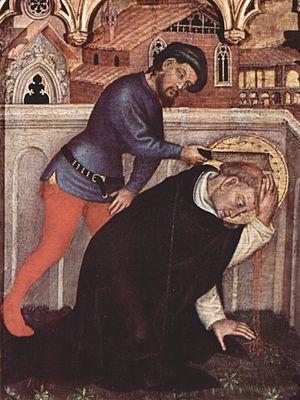
L’Inquisition est une juridiction spécialisée, créée au XIIIᵉ siècle par l'Église catholique et relevant du droit canonique, dont le but était de combattre l'hérésie, en faisant appliquer aux personnes qui ne respectaient pas le dogme des peines variant de simples peines spirituelles à des amendes lorsque l'hérésie n'était pas établie, et de la confiscation de tous les biens à la peine de mort pour les apostats relaps. Combattant les hérésies, l'Inquisition ne pouvait condamner que des catholiques — dont ceux qui avaient eu le choix entre le baptême ou la mort. Bien que la peine de mort puisse être prononcée, elle ne l’a été que très rarement puisqu'Anne Brenon, spécialiste du catharisme, estime à 3 000 le nombre de peines de mort prononcées par l'Inquisition durant ses cinq siècles d'existence à travers l'Europe. Elle se substituait à l'ordalie en introduisant la notion de tribunal, de défenseur et de minutes du procès.